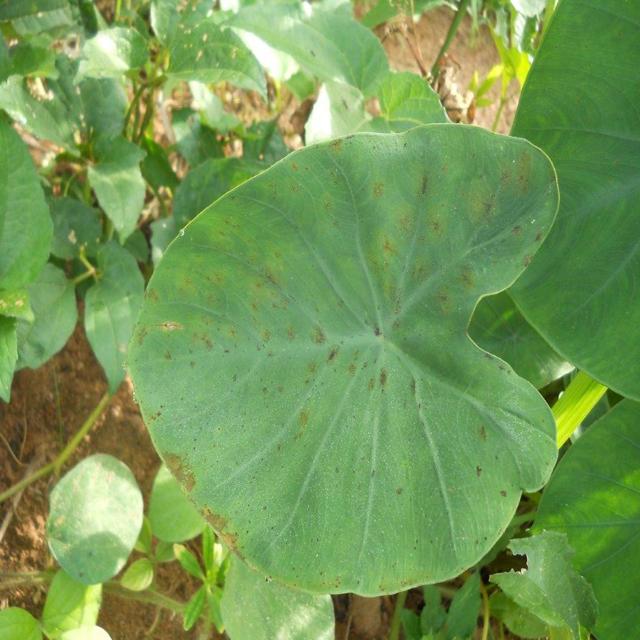
Label: Early_Blight